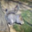
Label: squirrel